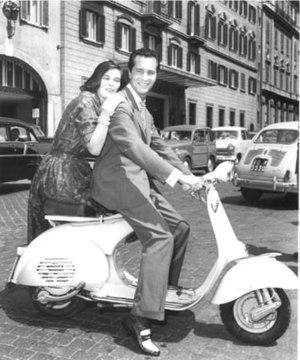
Lucia Bosè, née Lucia Borloni le 28 janvier 1931 à Milan et morte le 23 mars 2020 à Ségovie, est une reine de beauté et actrice italienne.